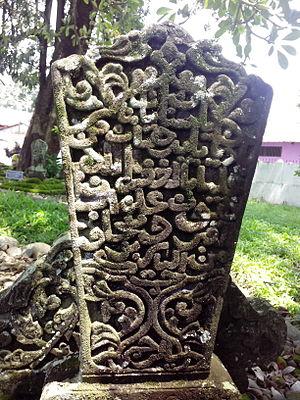
Le royaume de Tallo est du XVᵉ siècle à 1856 l'un des deux royaumes des Makassar dans le sud de Sulawesi. Il formait avec le royaume de Gowa une alliance politique dans laquelle le souverain était de la lignée de Gowa et le premier ministre de celle de Tallo. Avec l'islamisation des deux royaumes au début du XVIIᵉ siècle, ils deviennent généralement connus sous le nom de royaume de Makassar.